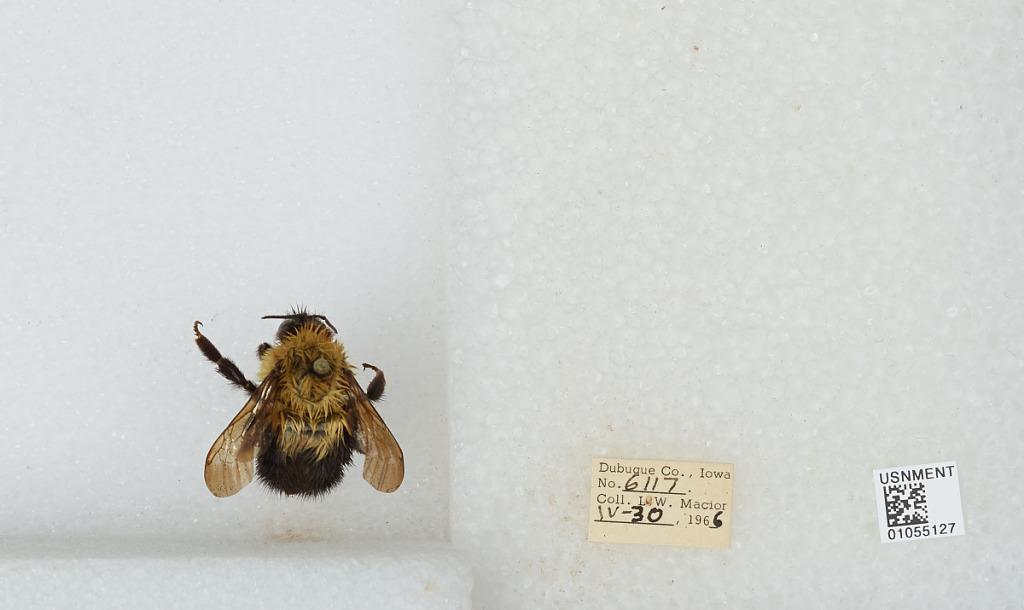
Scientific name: Bombus (Pyrobombus) bimaculatus Cresson
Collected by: L. Macior
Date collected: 1966-4-30
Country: United States
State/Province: Iowa
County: Dubuque
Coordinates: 42.4694, -90.8292